Dorsino

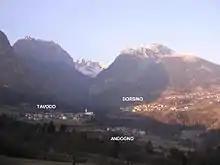
Dorsino

Dorsino ("Dorsin" in local dialect) was a "comune" (municipality) in Trentino in the northern Italian region Trentino-Alto Adige/Südtirol, located about west of Trento. As of 31 December 2004, it had a population of 444 and an area of . It was merged with San Lorenzo in Banale on January 1, 2015, to form a new municipality, San Lorenzo Dorsino.